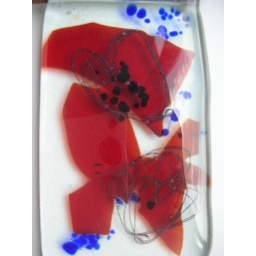
copper wire hearts, blue frits and red glass confetti in fused glass wall hanging